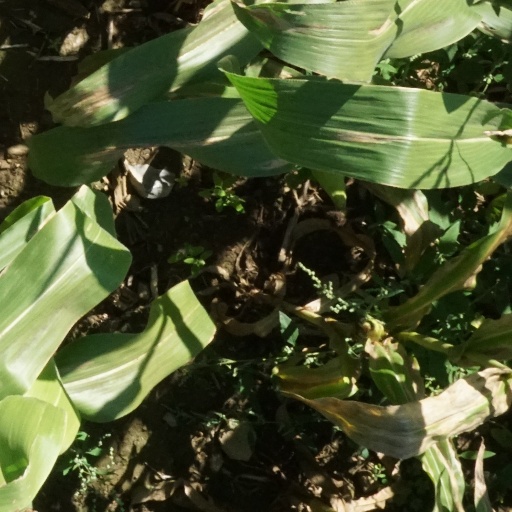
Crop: maize; corn